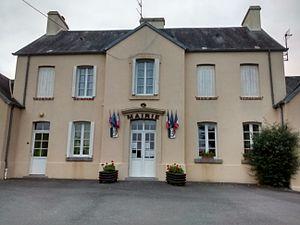
Gourfaleur ,Manche
Gourfaleur est une ancienne commune française, située dans le département de la Manche en région Normandie, peuplée de 455 habitants. Elle devient commune déléguée le 1ᵉʳ janvier 2016 à la suite de la création de la commune nouvelle de Bourgvallées.